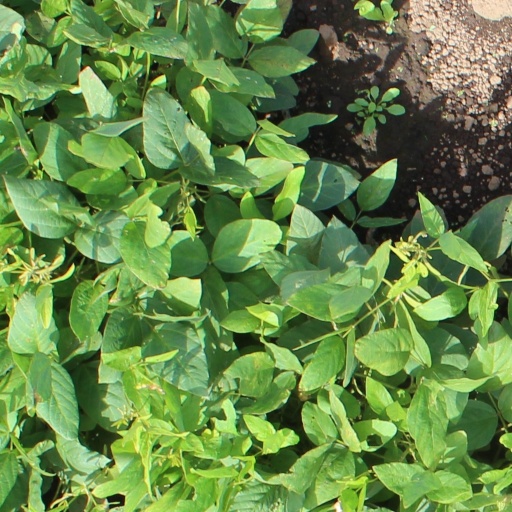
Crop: soybean